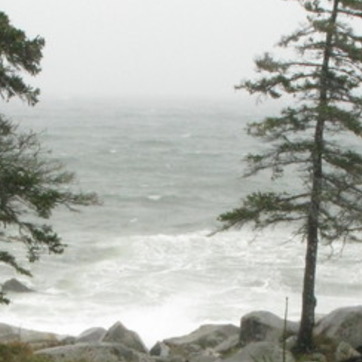
Material: water